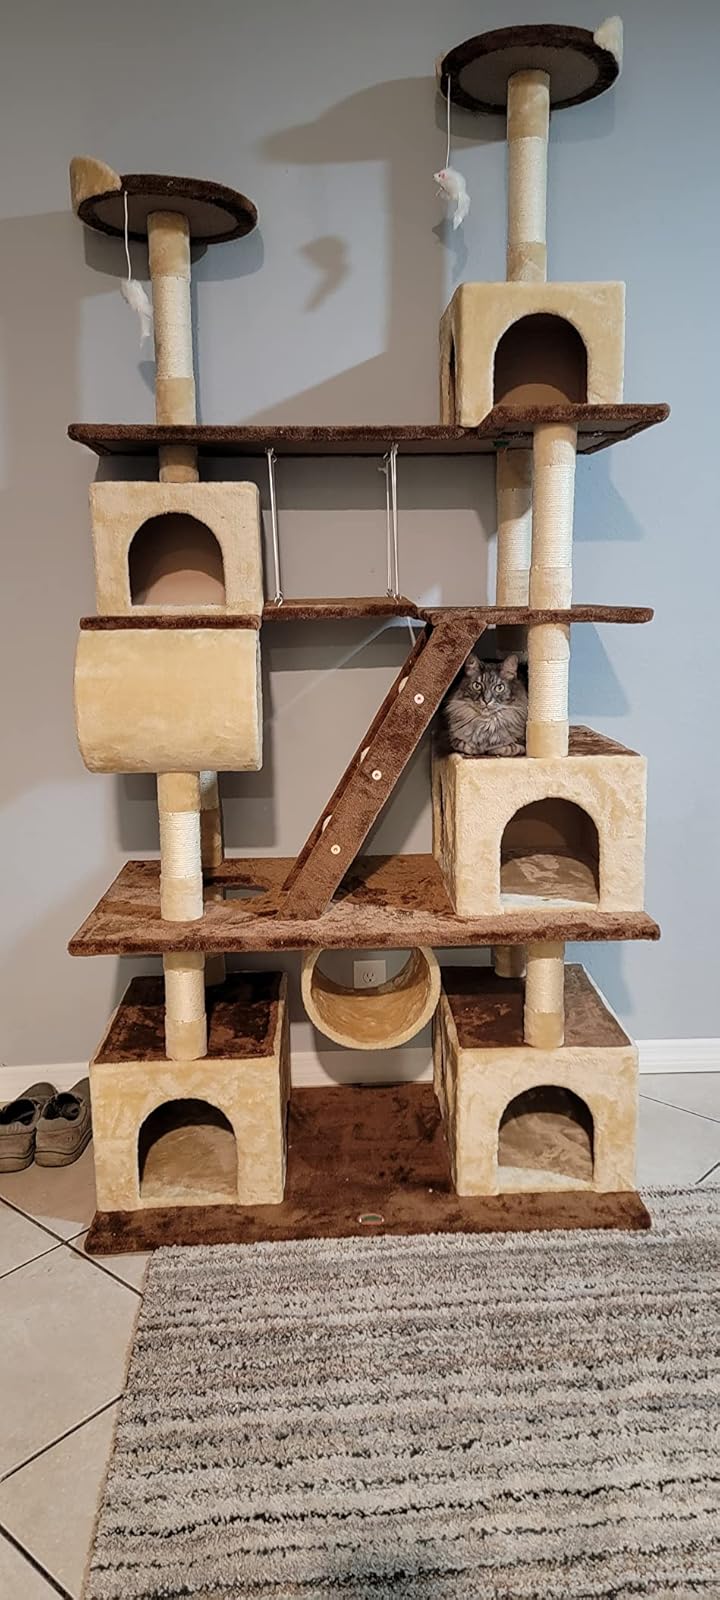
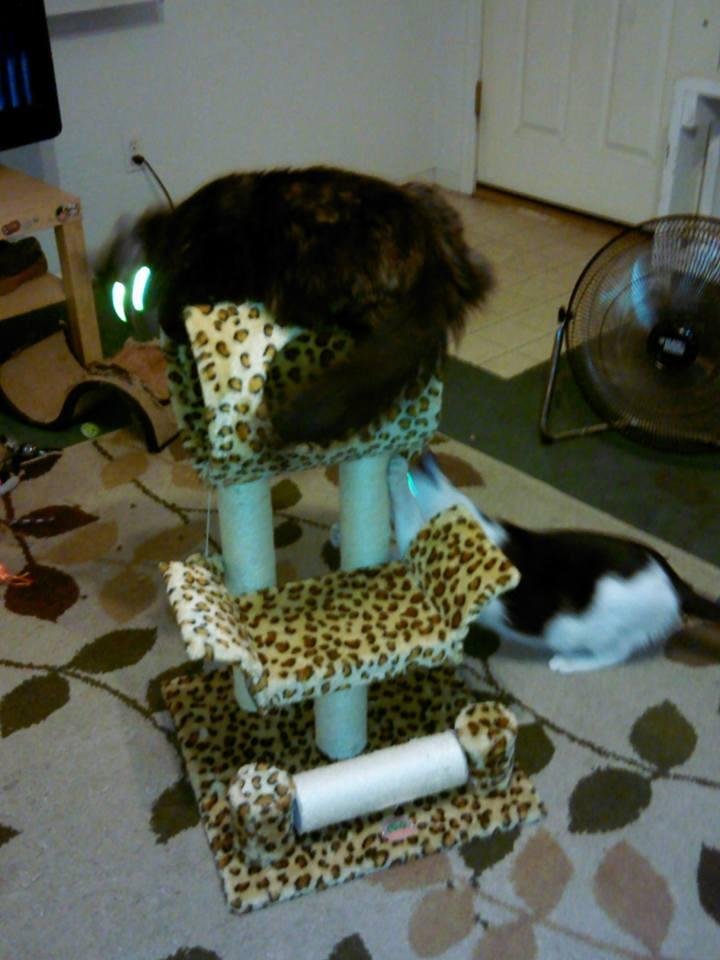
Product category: items_cat tree
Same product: no